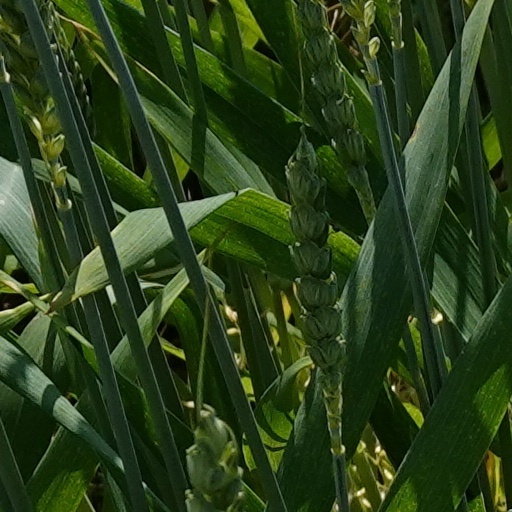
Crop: wheat